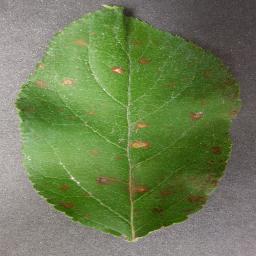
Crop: apple
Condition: cedar_rust